Waimate

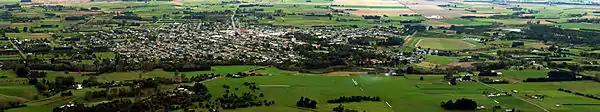
Panorama of the view from the White Horse overlooking Waimate township.

Like much of rural New Zealand, Waimate suffered from an economic downturn in the 1980s, with the closure of the dairy factory and a number of sawmills. For the last decade of the 20th century the biggest employers in the district were two furniture manufacturers, a vegetable processing plant and a factory making French fries and other potato products at Makikihi. All but the latter closed within the first few years of the 21st century. However, a newly developed large scale sawmill and the development of a large milk powder factory, coupled with the wealth of dairy farms and the nationwide real estate bubble of 2003–2007, saw a renewed confidence in Waimate.